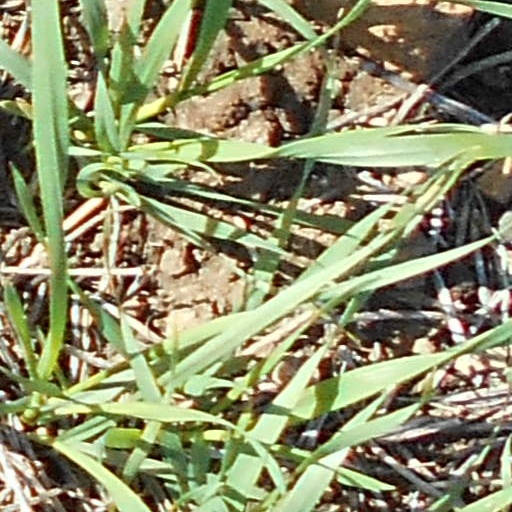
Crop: wheat